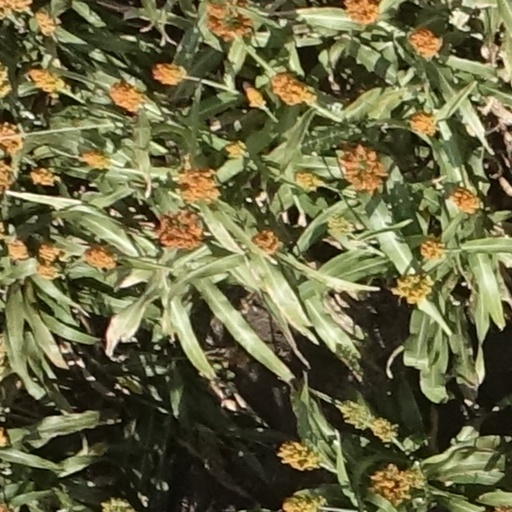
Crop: sorghum